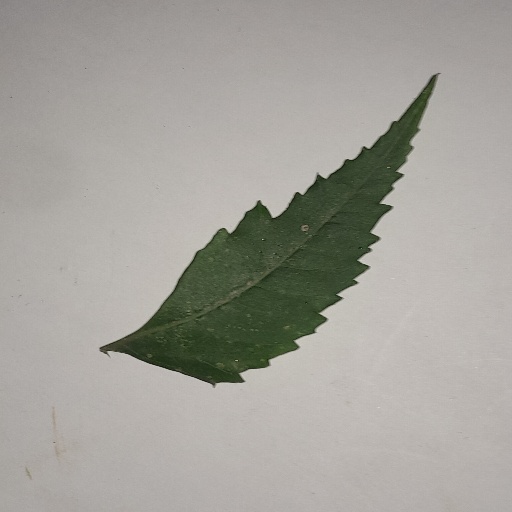
Species: Neem
Leaf condition: Powdery Mildew